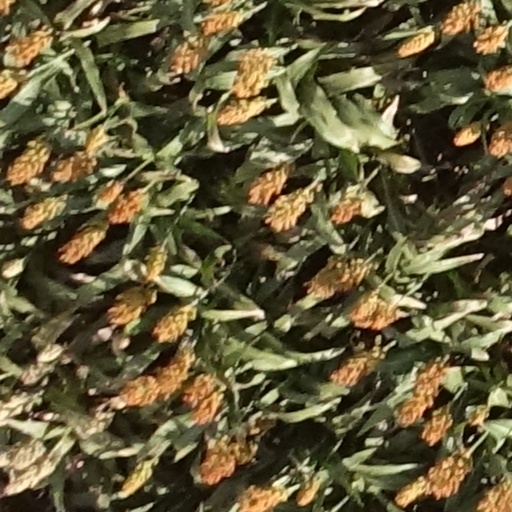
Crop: sorghum